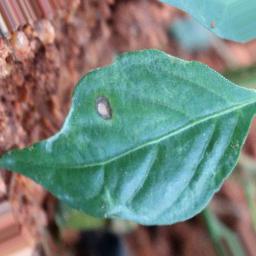
Label: cercospora